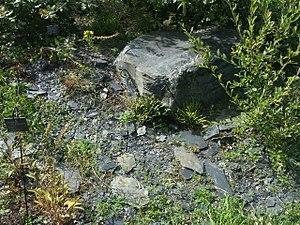
Schiste ardoisier à l'arboretum Gaston Allard
Une phyllade est une roche métamorphique épizonale.